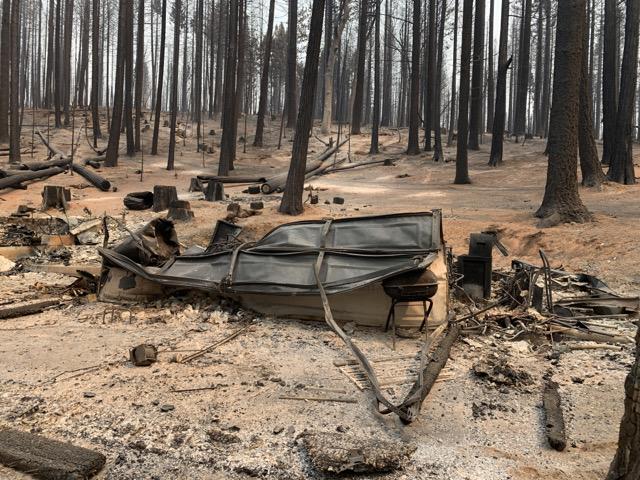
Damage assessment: destroyed